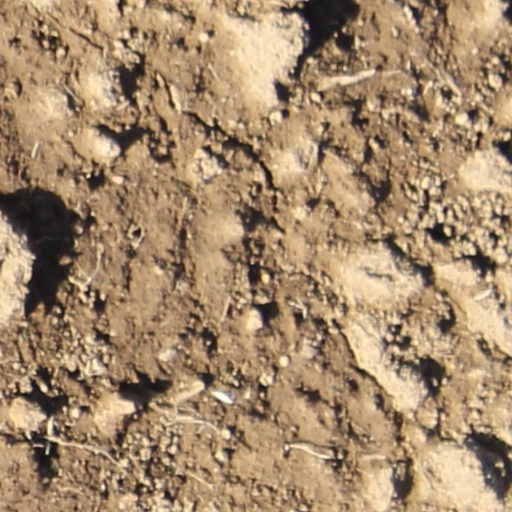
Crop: wheat